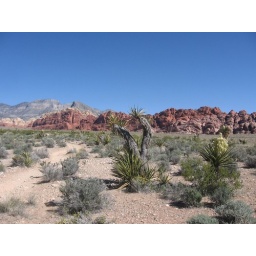
desert floor in red rock canyon